Rheinwaldhorn

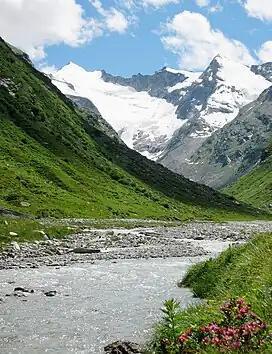
The Rheinwaldhorn (left) seen from south of Vals

The Rheinwaldhorn is the culminating point of the eastern portion of the Lepontine Alps and the Adula group. In this area, the watershed between the Rhine and the Po river has no determinate direction, and exhibits a dislocated appearance. The peaks of the Adula form an irregular group, all the highest lying in a cluster not more five kilometres distant from the centre, which may be fixed as the foot of the Rheinwald Glacier. From the central group a considerable range extends due south more than 15 kilometres, between Val Blenio and Val Calanca, gradually diminishing in height. A parallel ridge connected with the main massif divides the Val Calanca from Val Mesocco; it surpasses but in few points the height of 9,000 feet. The northern ridge, longer but less regular than the first-mentioned, extends fully 20 kilometres, from the central group to the Piz Nadils over Sumvitg in the valley of the Vorderrhein.